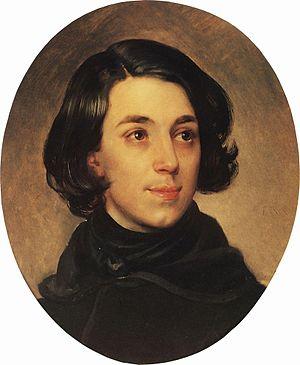
Ippolit Antonovich Monighetti, né le 5 janvier 1819 à Moscou et mort le 10 mai 1878 à Saint-Pétersbourg, est un architecte russe d’origine suisse. Son père était un commerçant tessinois installé en Russie, sa mère, Vera Ivanovna Gornostaïeva, était russe. Il a travaillé surtout pour la maison Romanov.